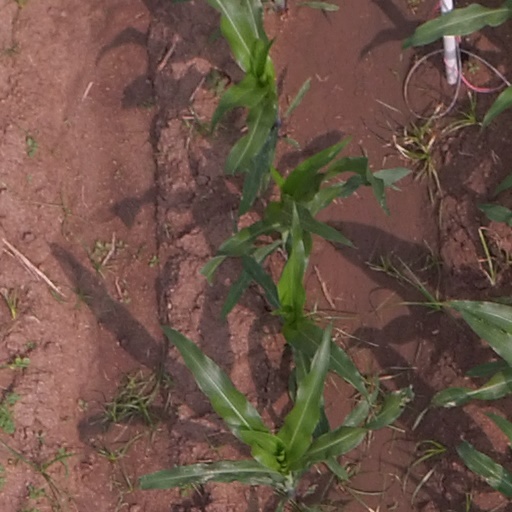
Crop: maize; corn